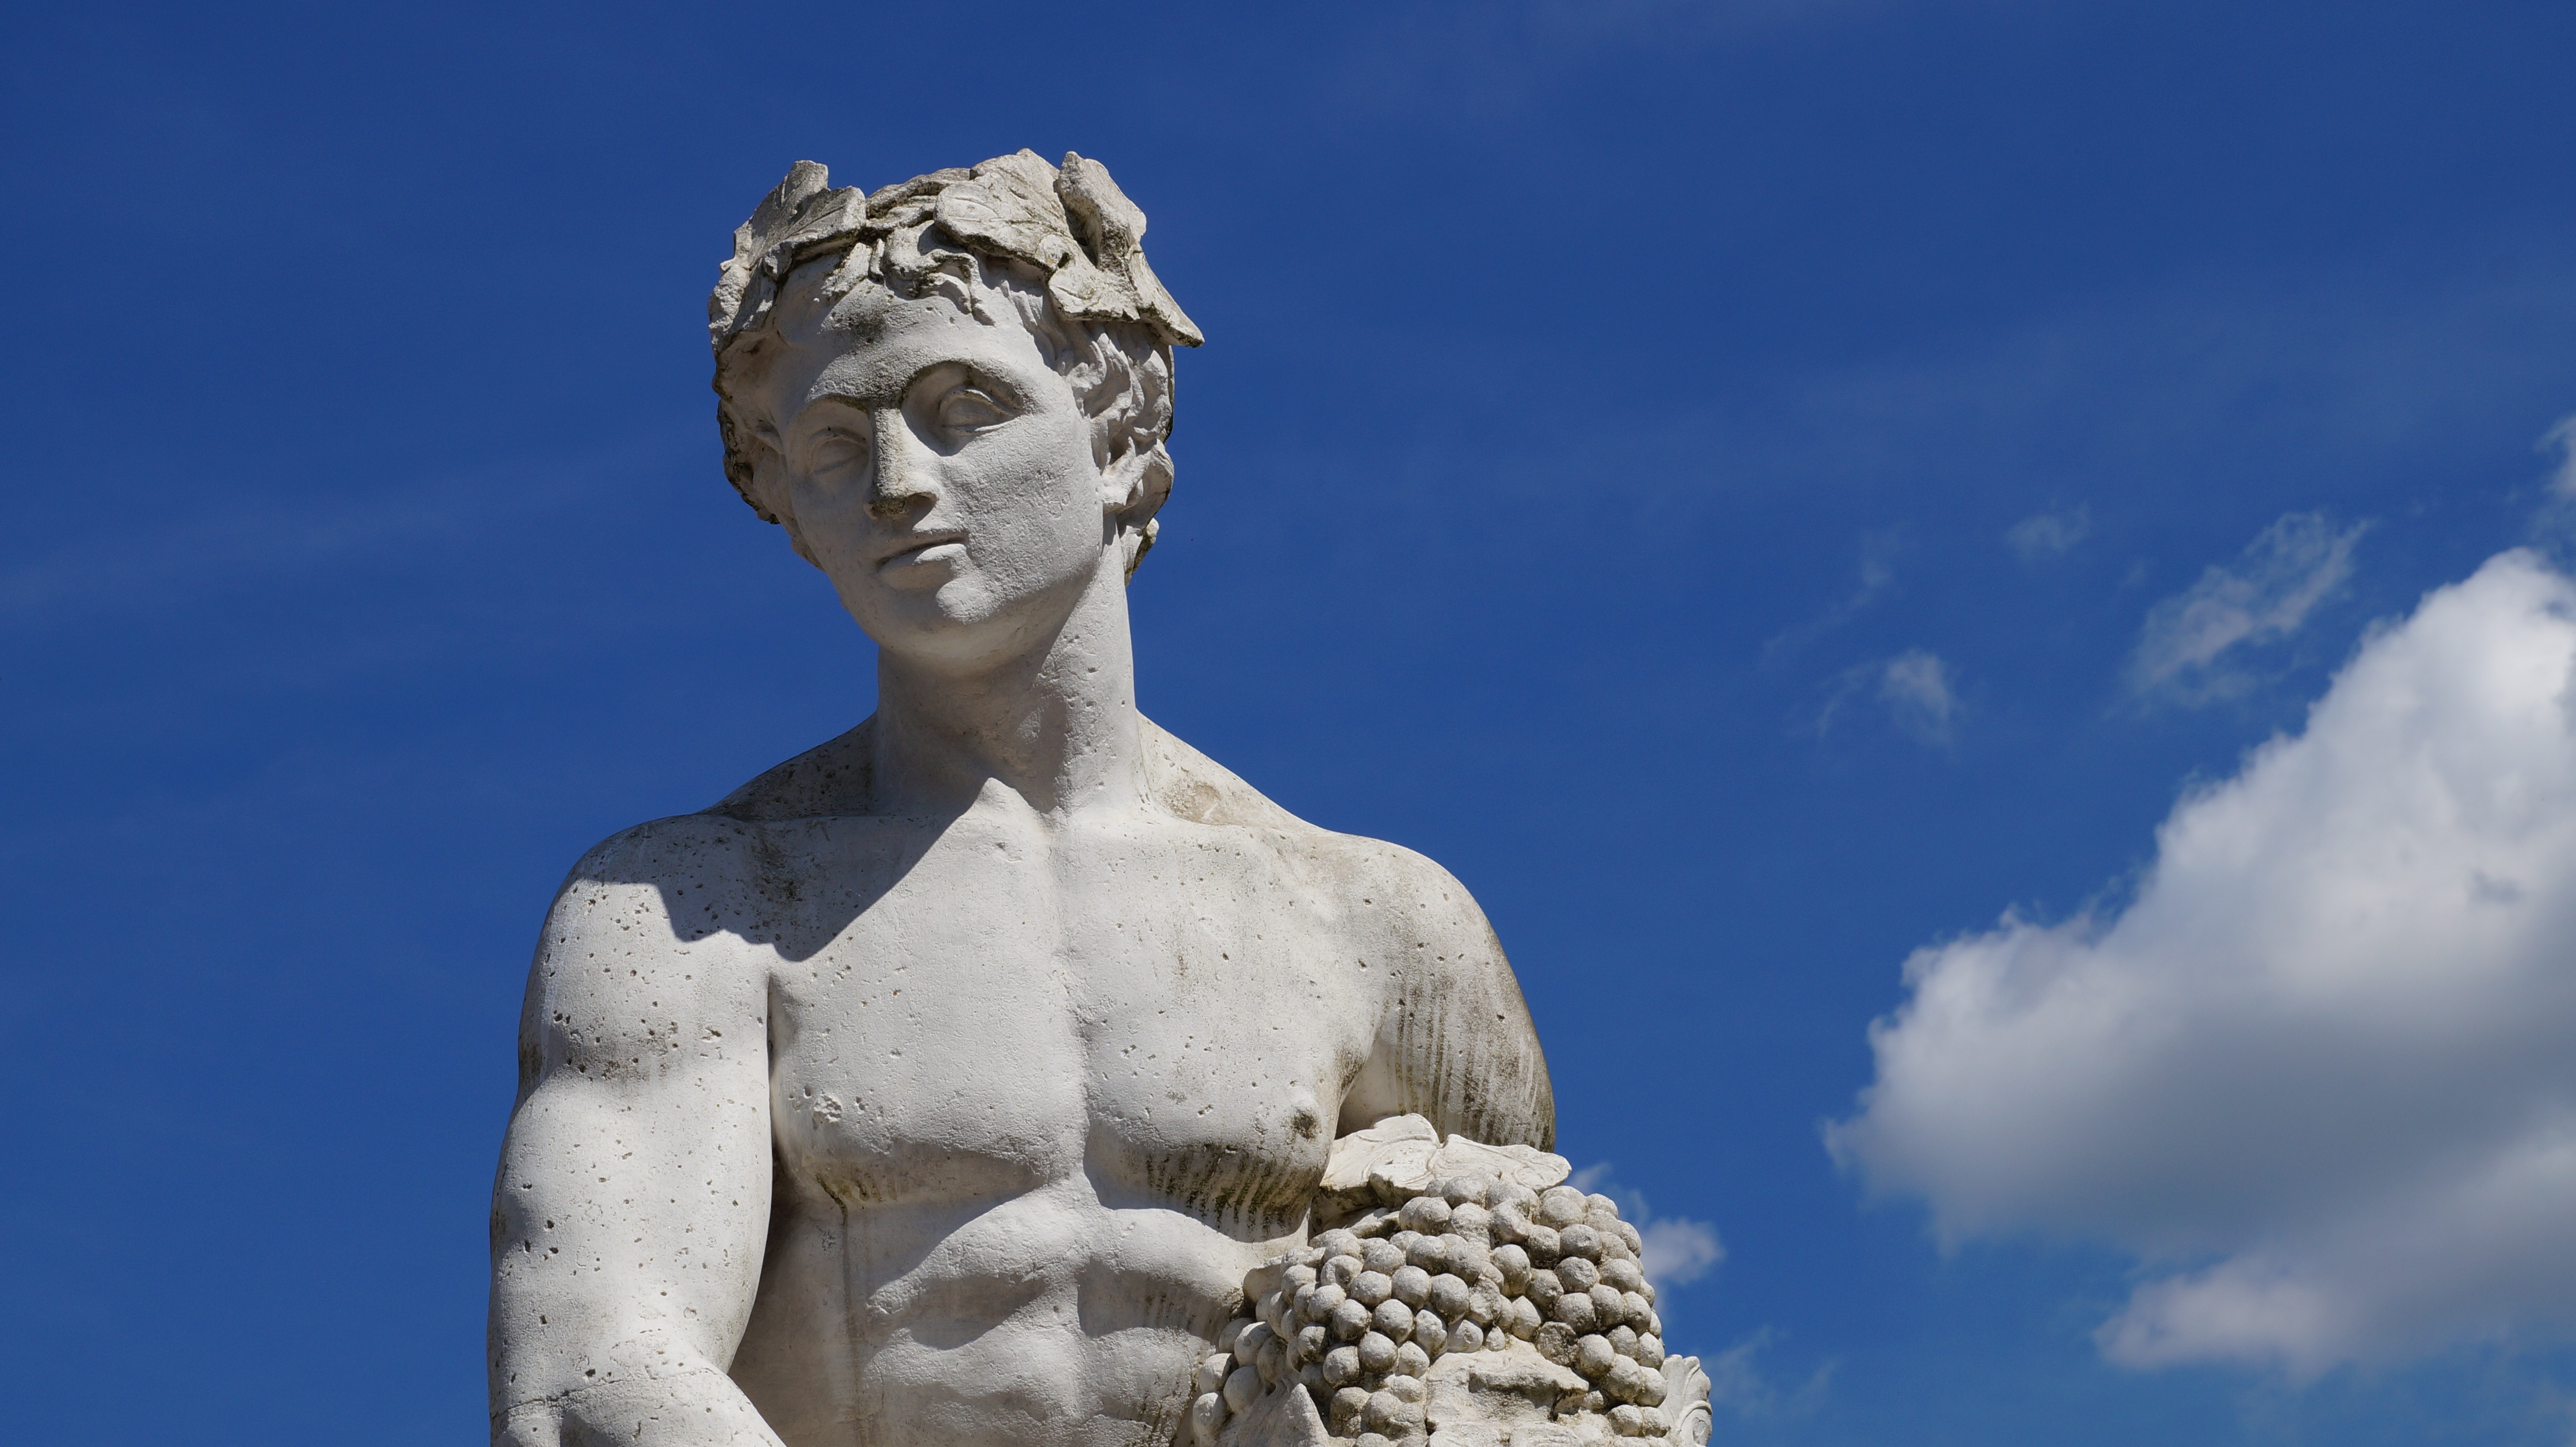
sky, monument, statue, castle, blue, sculpture, art, figure, temple, baroque, stone figure, rock carving, dusseldorf, ancient history